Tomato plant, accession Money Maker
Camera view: bottom (45 deg); turntable rotation: 330 degrees
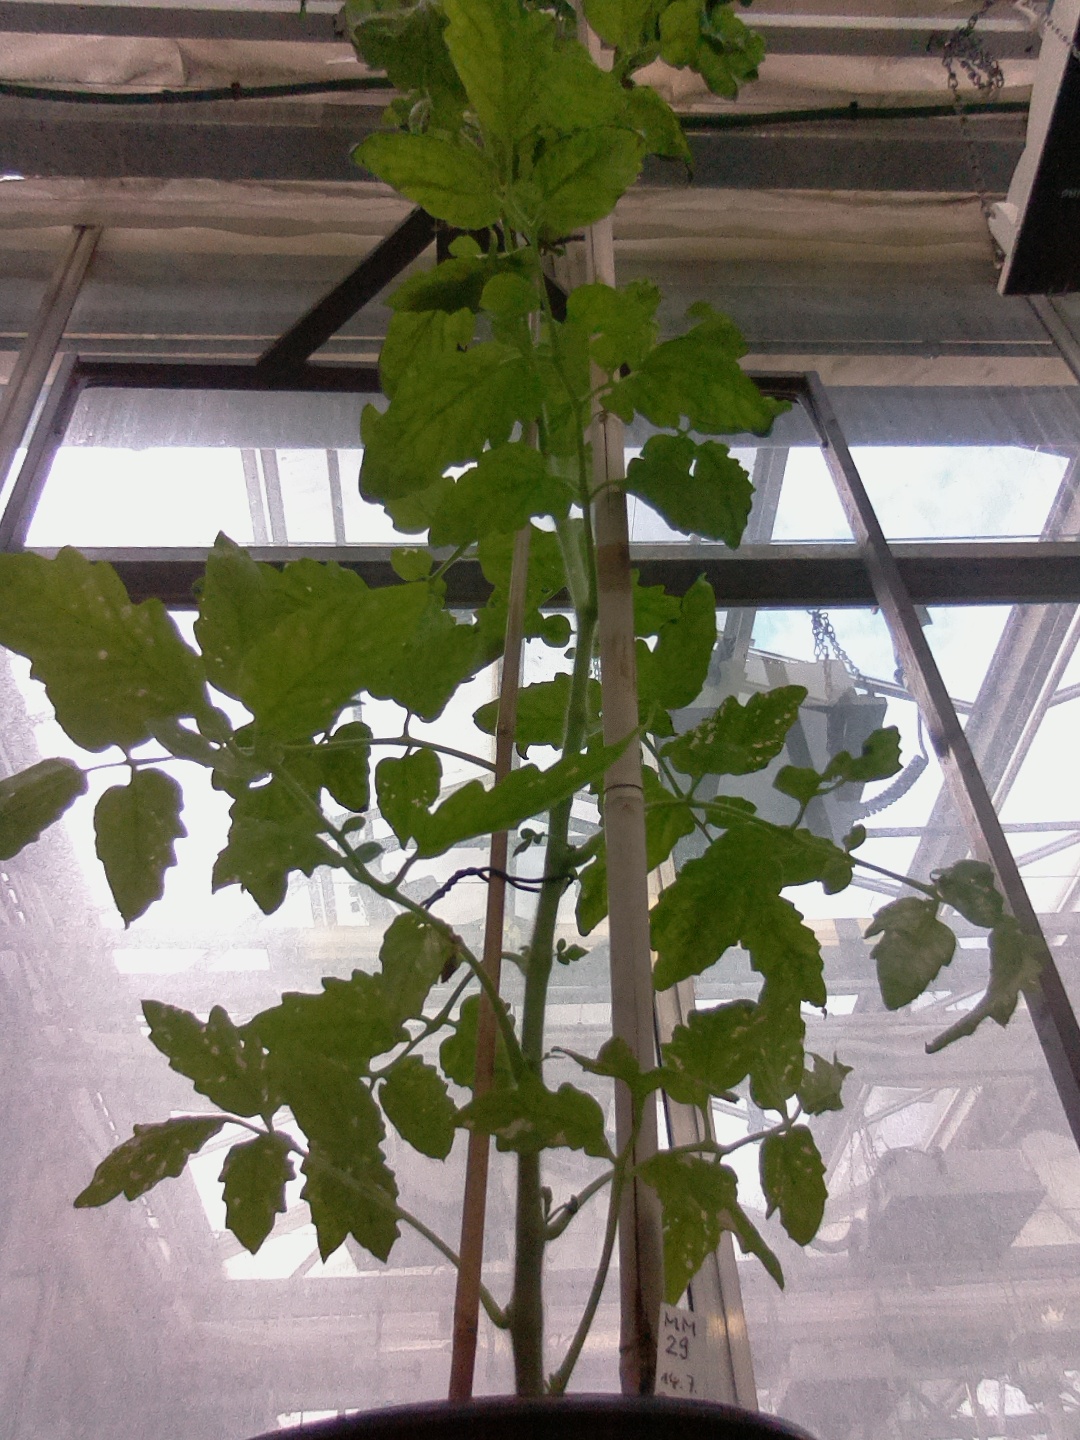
BBCH growth stage 71: 10%-20% of final fruit size